Zilan massacre

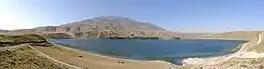
Mount Süphan from Lake Aygır.

The Turkish army used two corps (VII Corps and IX Corps) and 80 aircraft for the cleaning operation from 8 July 1930. Generally the date that the massacre took place was considered as 13 July 1930, but Yusuf Mazhar, who was the special correspondent of the daily "Cumhuriyet" (Turkey's most widely read daily paper in 1930–1940s), reported by telephone on 12 July 1930 "the cleaning in districts of Erciş, Mount Süphan and Zeylân was completely finished."